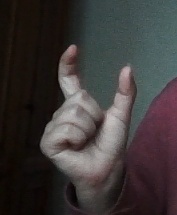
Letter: nun